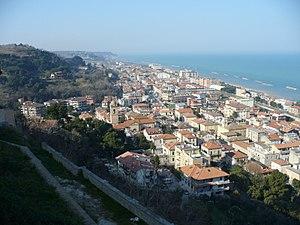
Cupra Marittima est une commune italienne d'environ 5 380 habitants, située dans la province d'Ascoli Piceno, dans la région Marches, en Italie centrale.